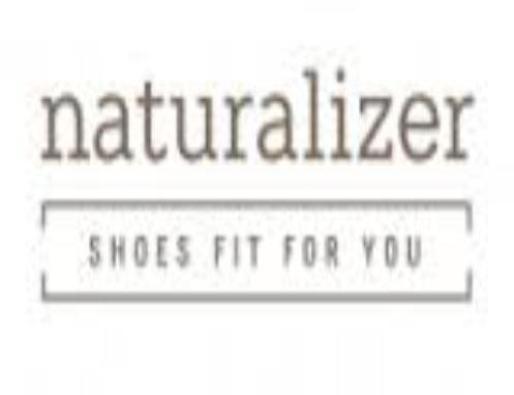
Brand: naturalizer-2
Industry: Clothes